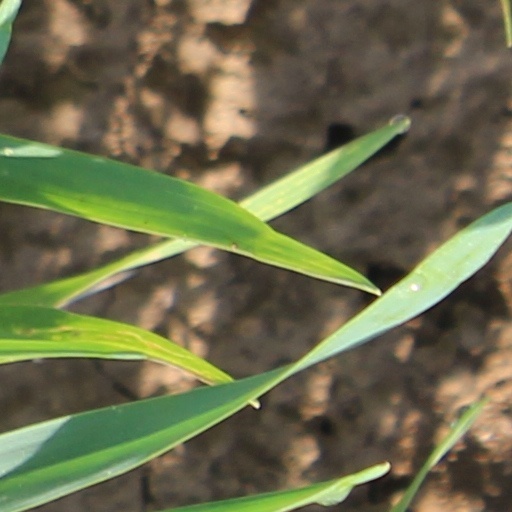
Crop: wheat